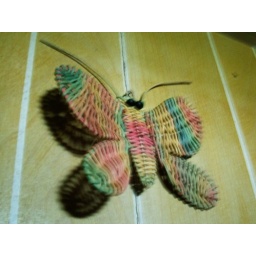
The butterfly wall decoration on the wall in Gail's guest room where we stayed.